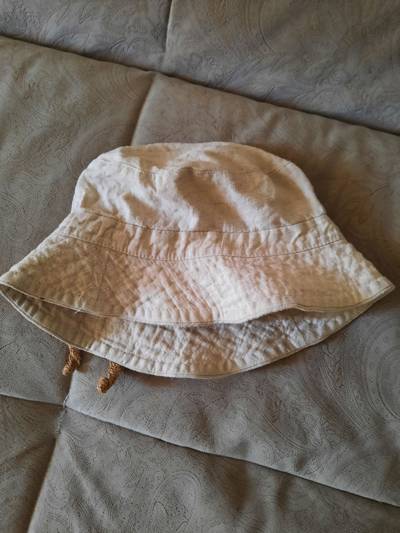
Waste category: clothes